Federation of South Arabia

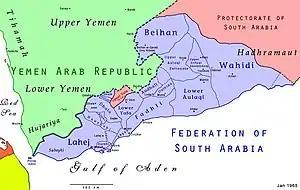
Map of the Federation and the Protectorate of South Arabia.

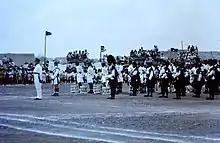
Military event held in the Fadhli Sultanate to celebrate the new Federation

The Federation of South Arabia (FSA; "") was a federal state under British protection in what would become South Yemen. Its capital was Aden.